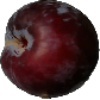
Label: Plum 1